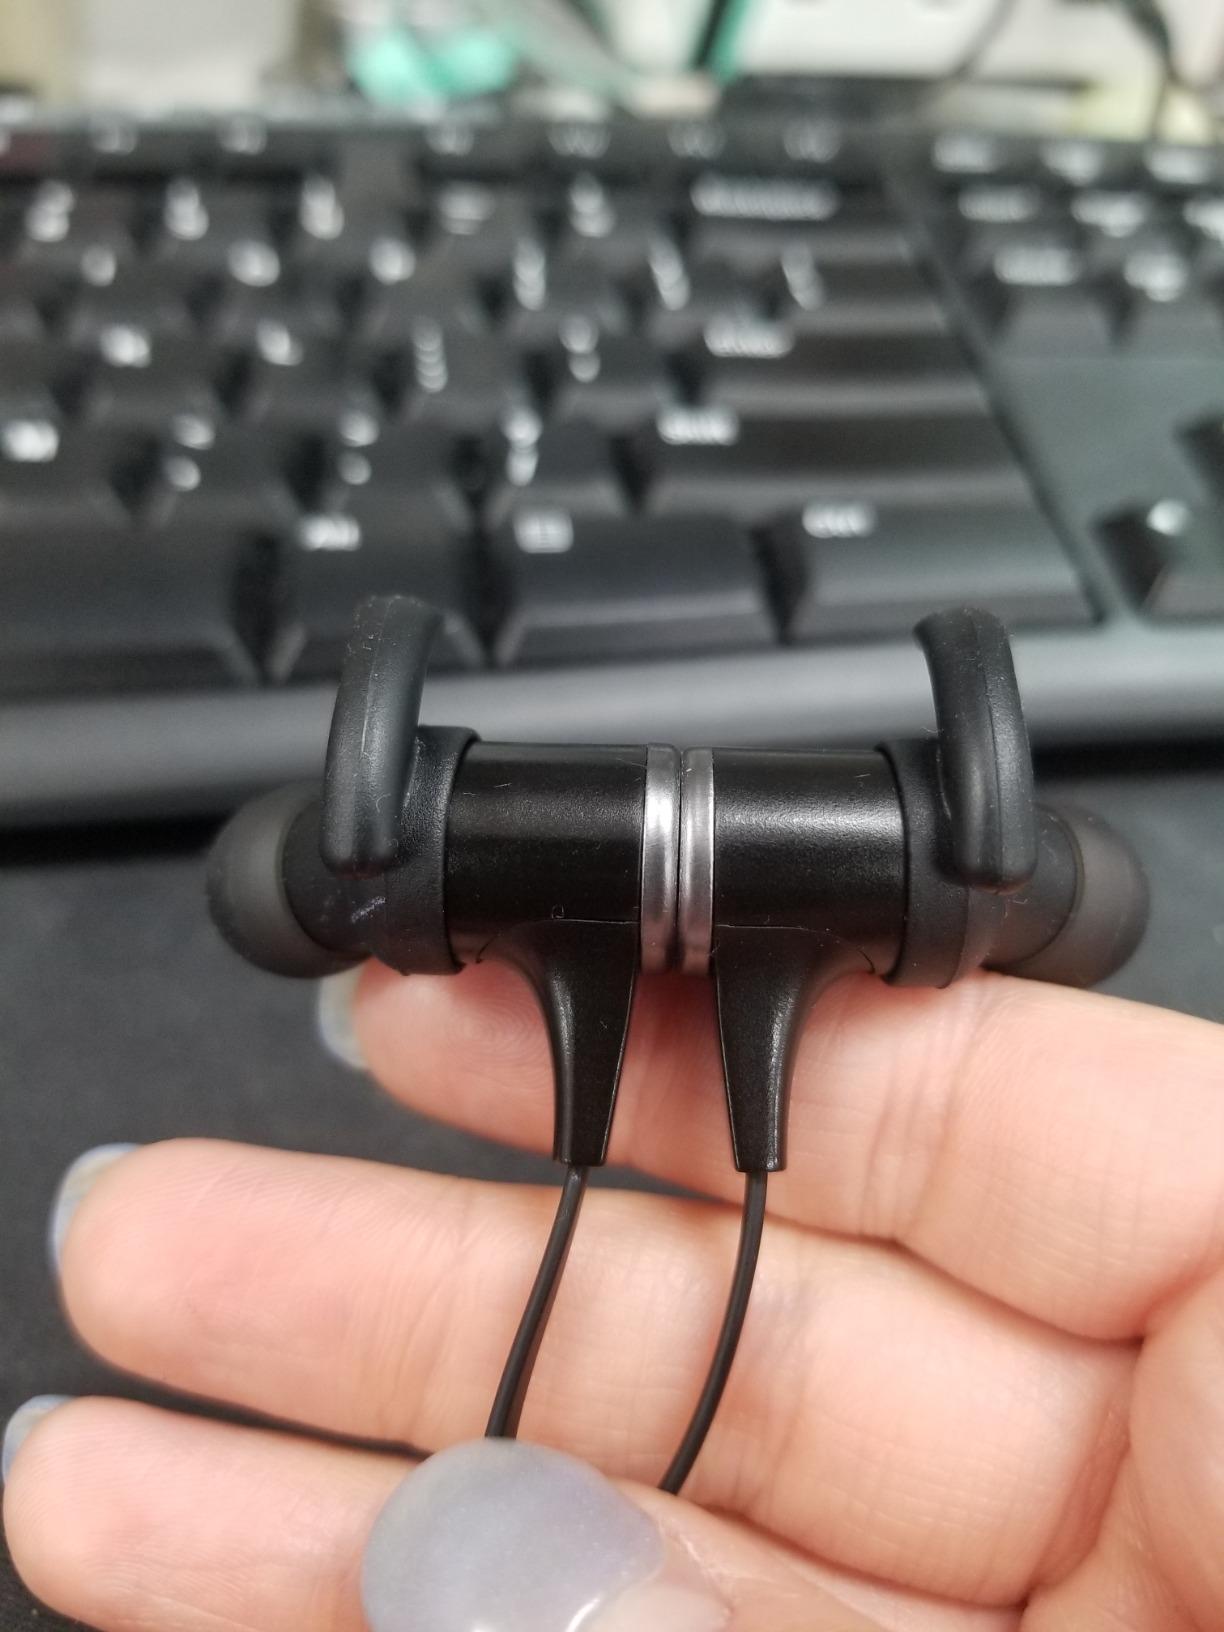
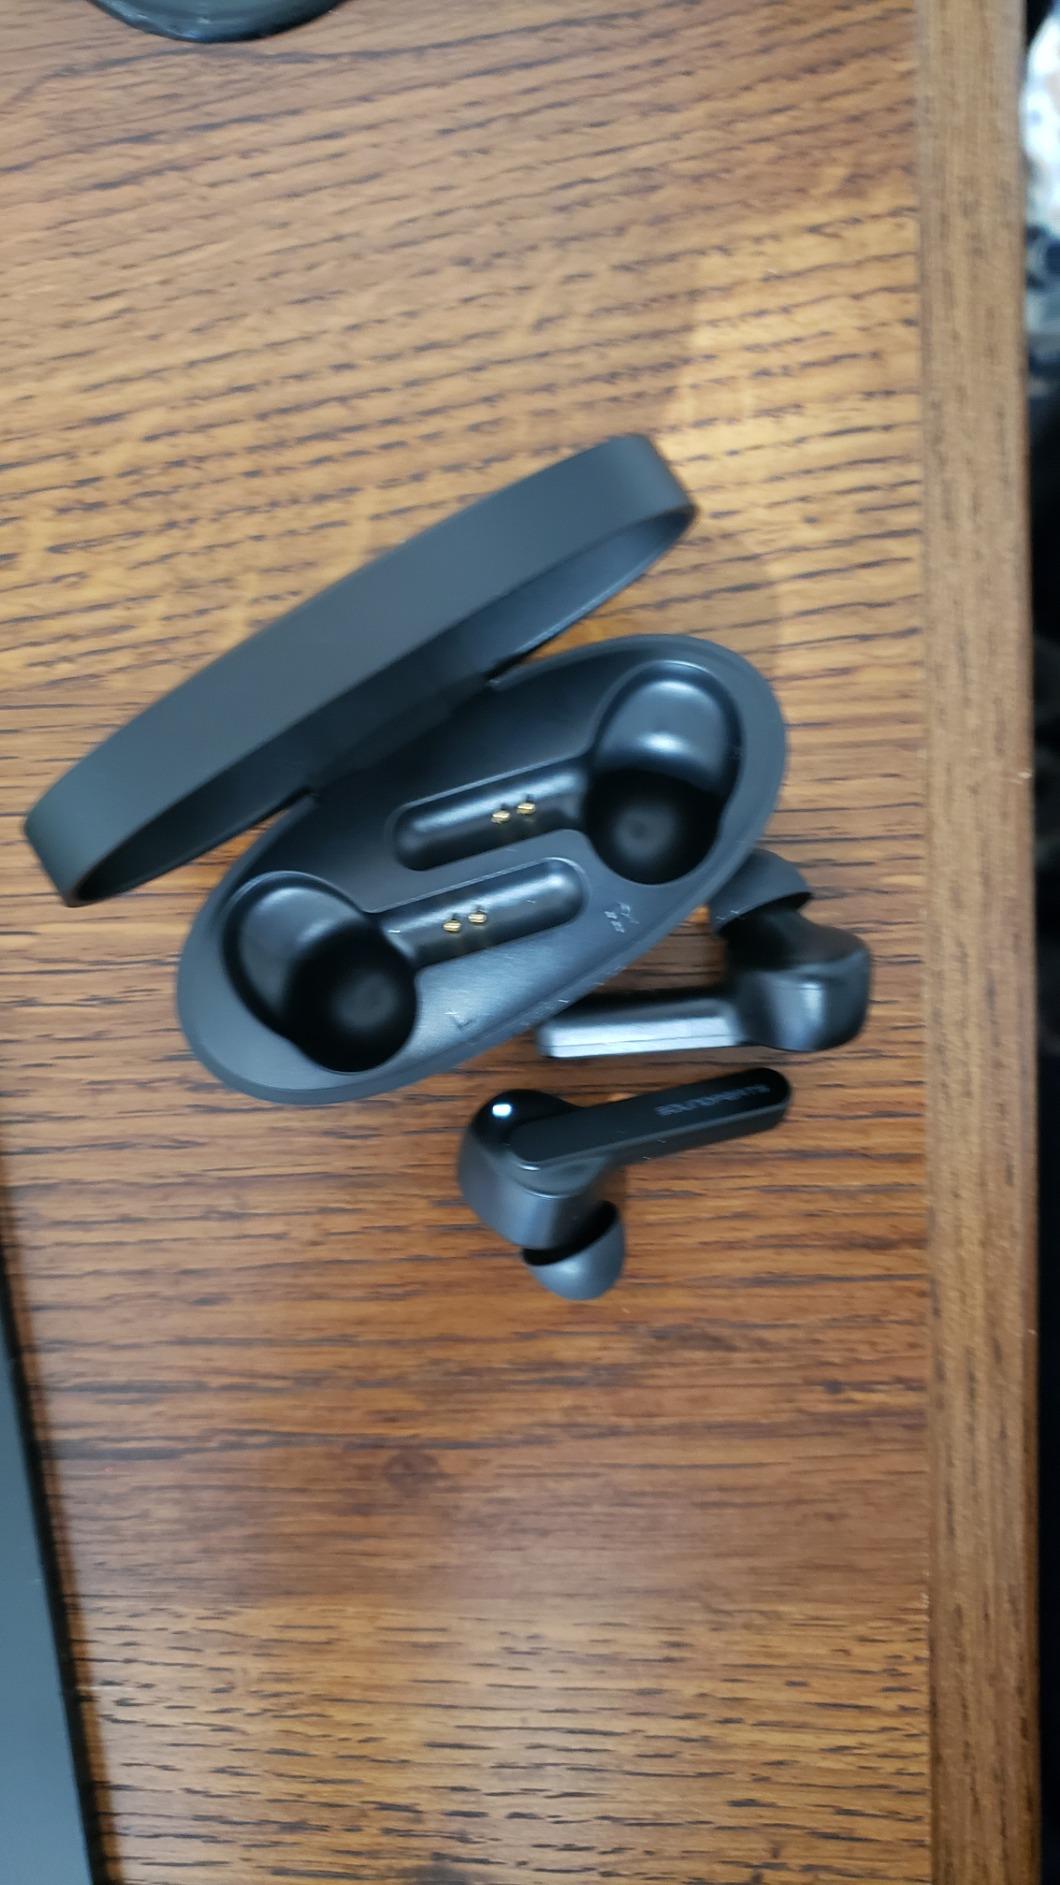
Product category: earbuds
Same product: no